2014 Indian Federation Cup final

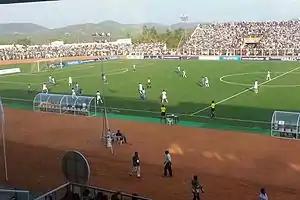

Prior to the 2014 final, Sporting Goa had made it to two other Federation Cup finals in 2005 and 2006 but lost in both of them. Sporting Goa began their 2013–14 Federation Cup campaign on 15 January 2014 against new direct-entry I-League side Bengaluru FC at the Malappuram District Sports Complex Stadium. The MDS Complex served as the venue for all three of Sportings' group matches. The match and the tournament could not have begun any worse for Sporting Goa than it did with the Goan side finding themselves 4–0 down by the 66th minute. The goals were scored by Beikhokhei Beingaichho who scored two goals in the 5th and 41st minutes, Sunil Chhetri who scored in the 33rd minute, and Robin Singh who found the net in the 66th minute. However, Sporting began a mini-resurgence when Australian import Boima Karpeh scored the first goal for Sporting in the 74th minute. Beevan D'Mello then scored the second goal for Sporting Goa in the 89th minute before Victorino Fernandes scored the third two minutes into stoppage time. Despite this though, Bengaluru FC scored the fifth and final goal a minute later through Robin Singh as Sporting Goa suffered an opening day 5–3 defeat.